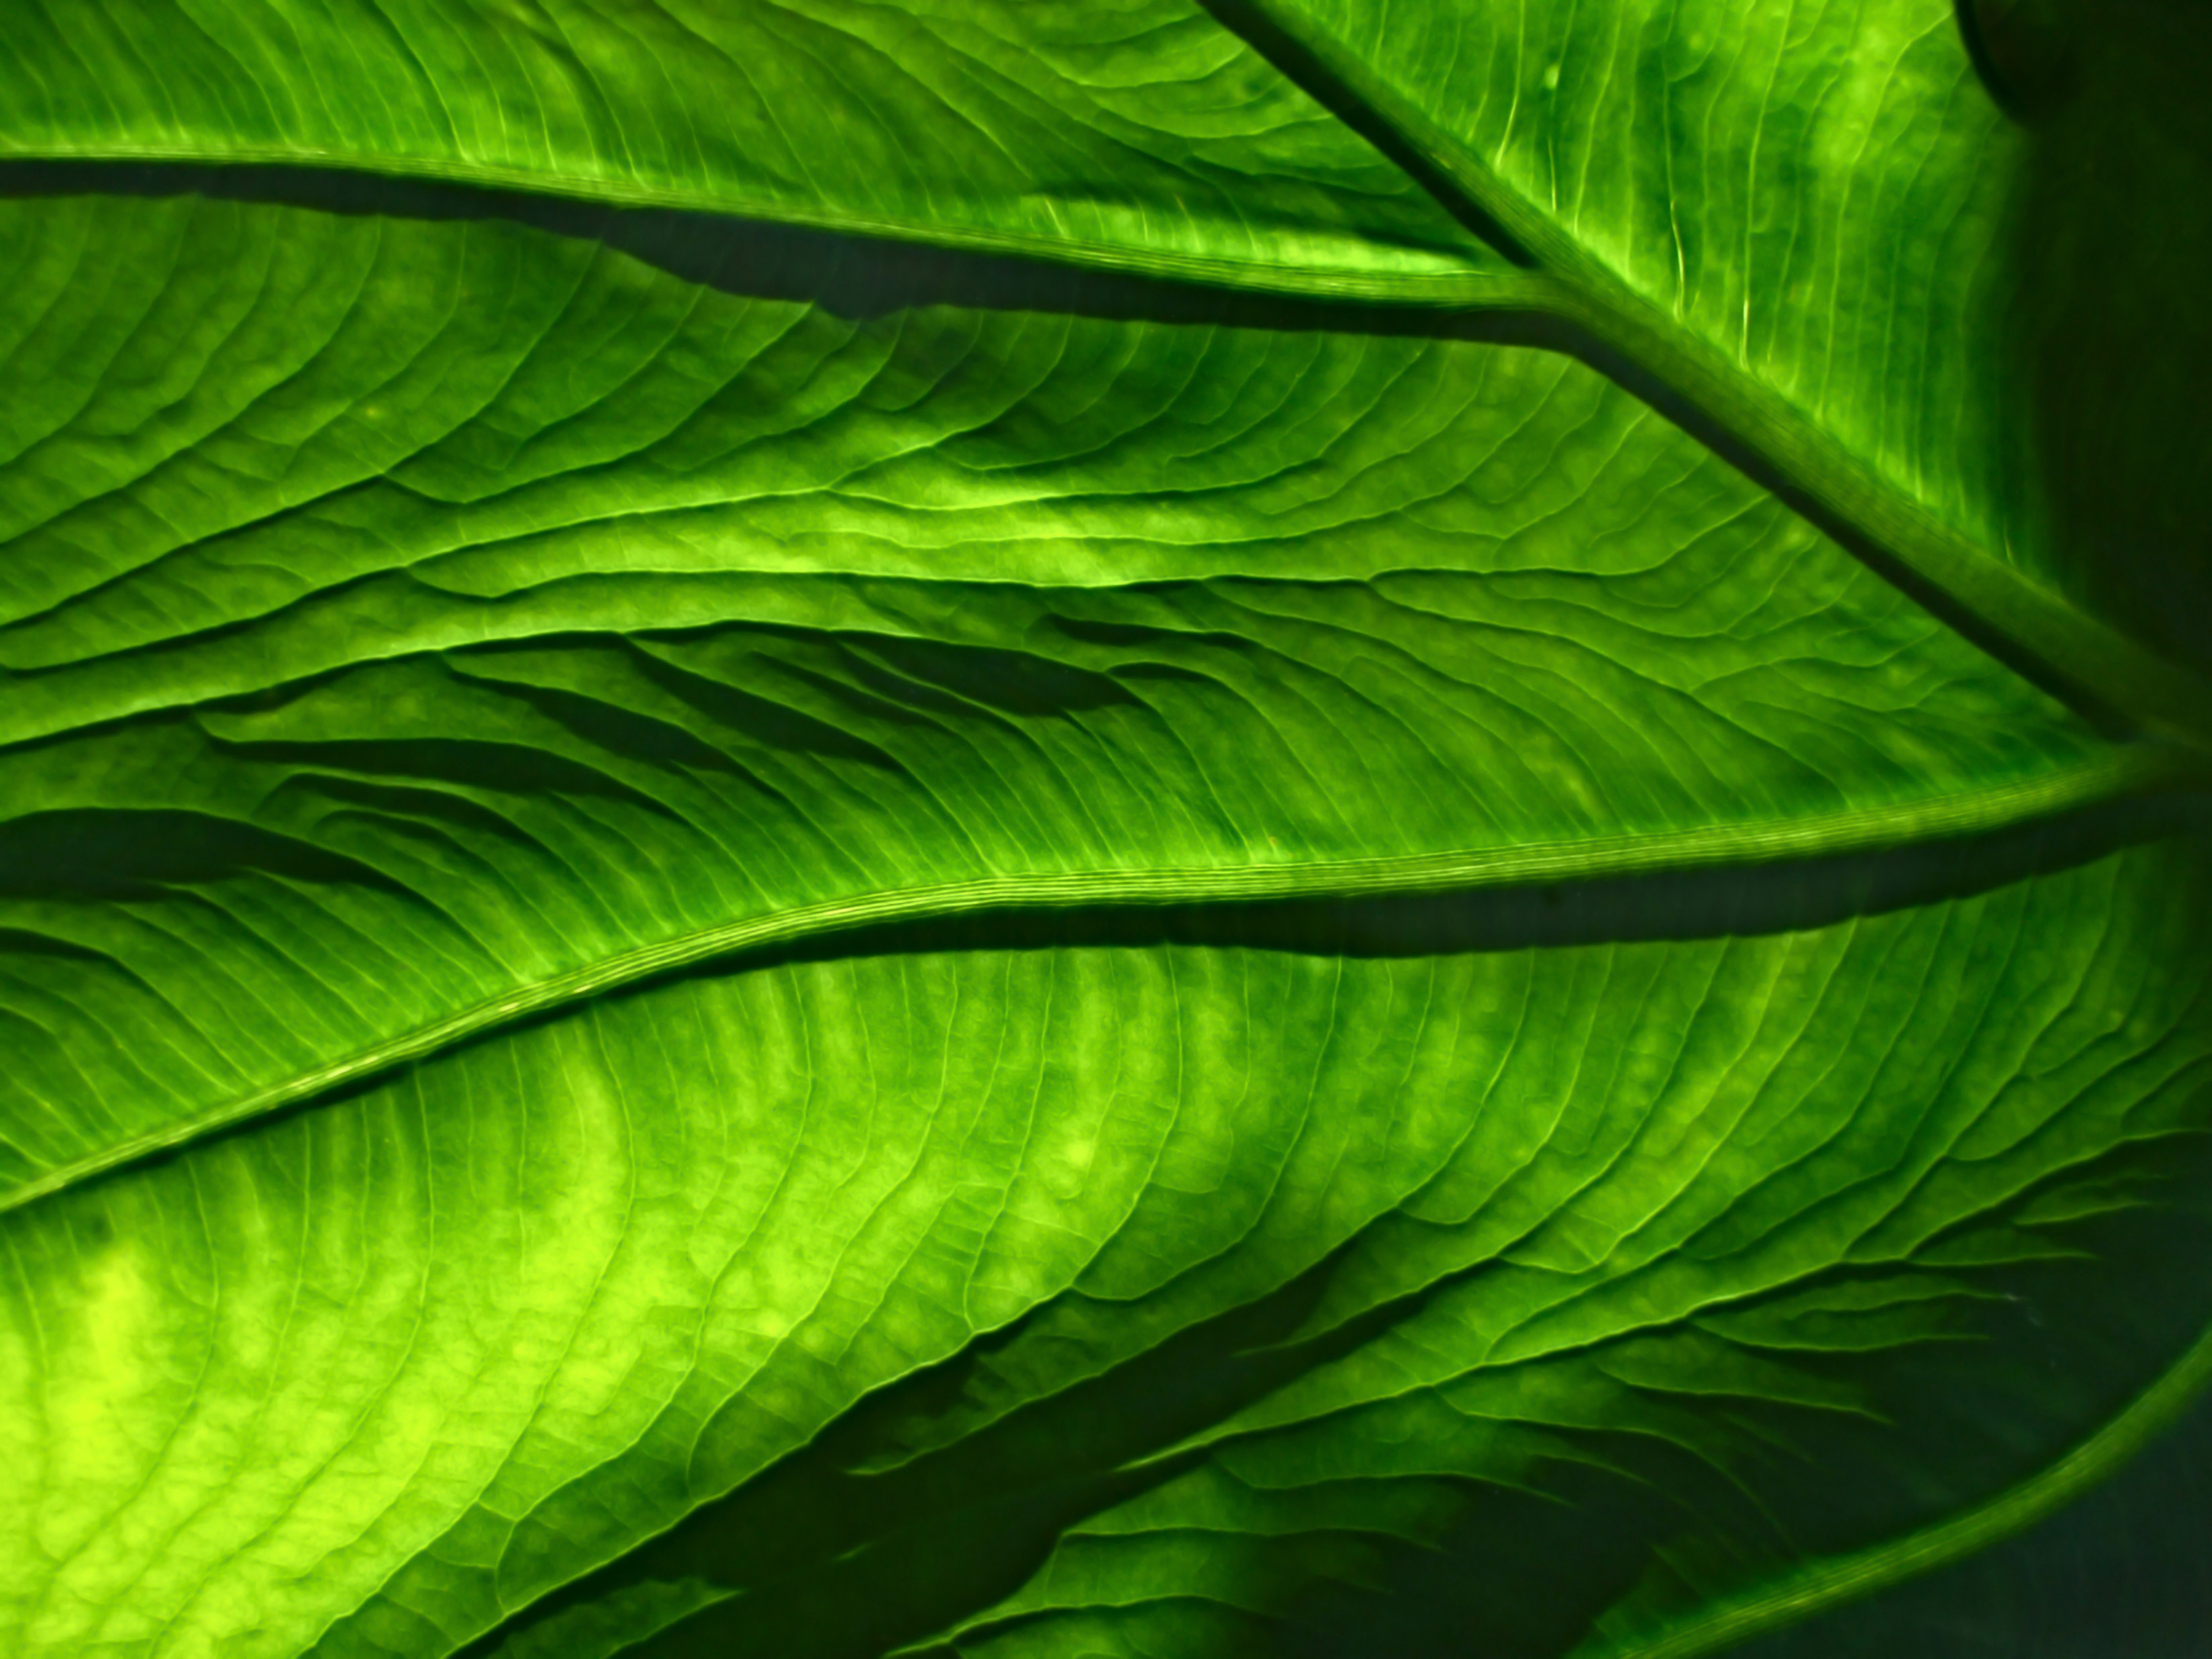
nature, branch, plant, texture, leaf, flower, green, macro, botany, flora, fern, macro photography, plant stem, land plant, ferns and horsetails